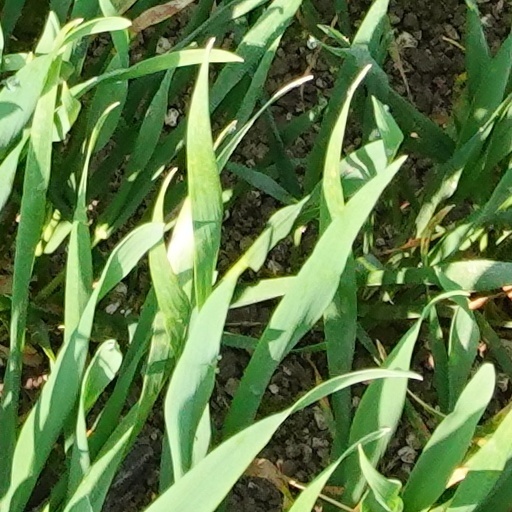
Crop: wheat